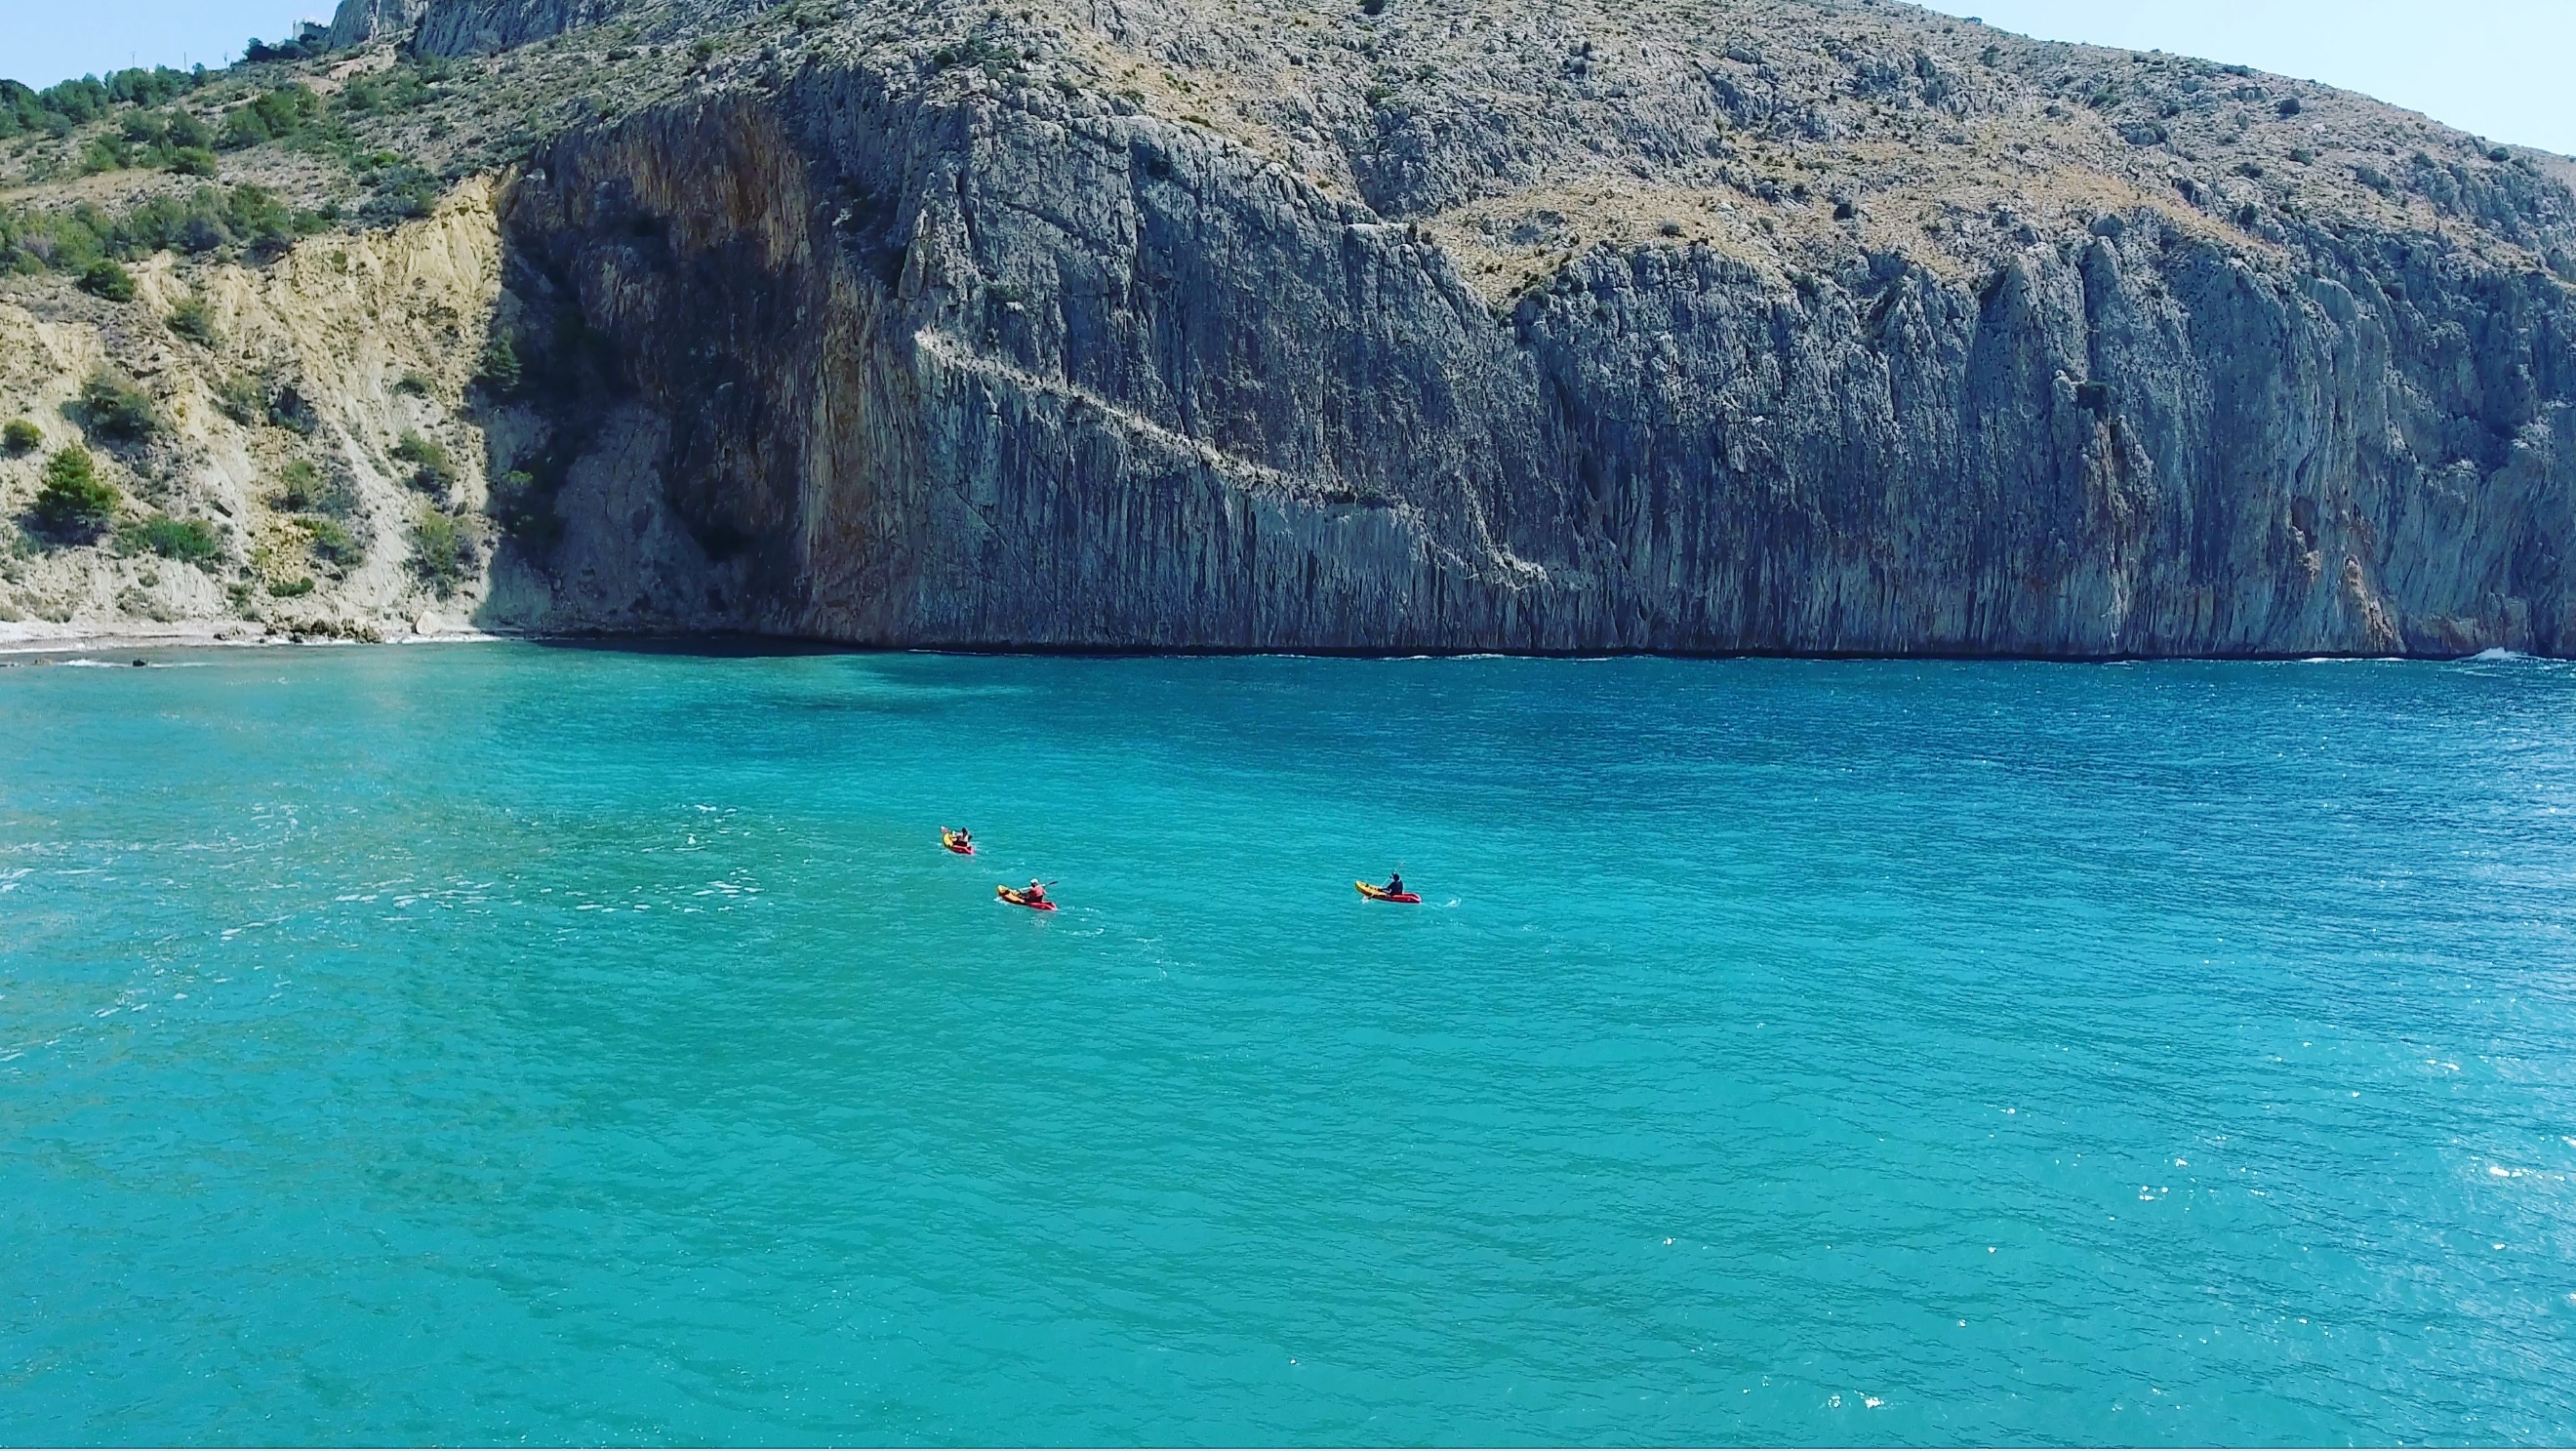
beach, sea, coast, ocean, lake, vacation, cliff, cove, lagoon, bay, island, terrain, body of water, cape, islet, landform